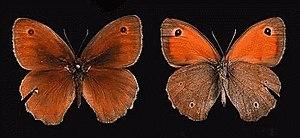
Le Myrtil de Thomson est une espèce d'insectes lépidoptères appartenant à la famille des Nymphalidae à la sous-famille des Satyrinae et au genre Maniola.